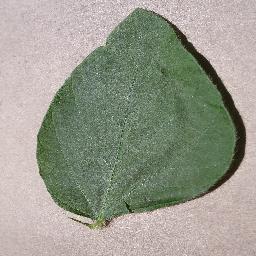
Label: Soybean___healthy